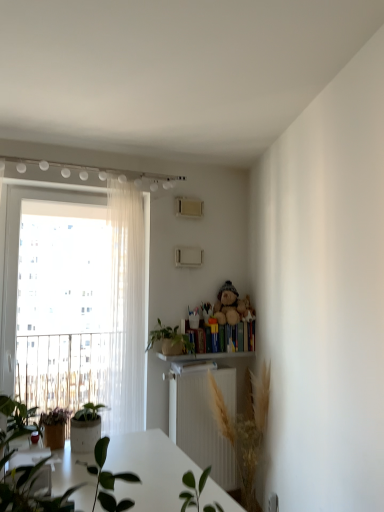
Question: Locate a point on the hardcover books at right. Your answer should be formatted as a tuple, i.e. [(x, y)], where the tuple contains the x and y coordinates of a point satisfying the conditions above. The coordinates should be between 0 and 1, indicating the normalized pixel location of the point.
Answer: [(0.521, 0.660)]